Renault

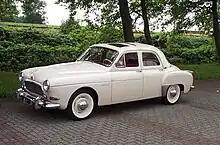
Renault Frégate, 1951

In secrecy during the war, Louis Renault had developed the rear engine 4CV which was subsequently launched under Lefacheux in 1946. Renault debuted its flagship model, the largely conventional 2-litre 4-cylinder Renault Frégate (1951–1960), shortly thereafter. The 4CV proved a capable rival for cars such as the Morris Minor and Volkswagen Beetle; its sales of more than half a million ensured its production until 1961.